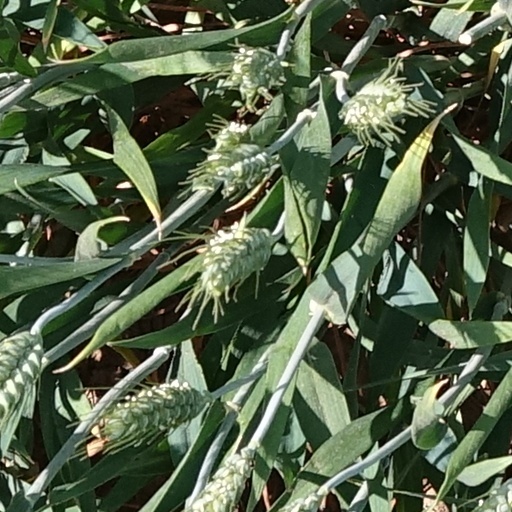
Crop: wheat